Lambton Golf and Country Club

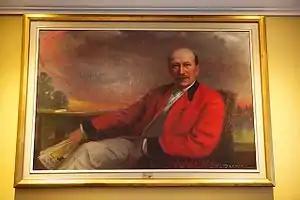
Albert William Austin, by John Wycliffe Lowes Forster. Austin established the golf club in 1902.

The seeds of the golf club were planted by Toronto Businessman James Austin. He rebuilt Spadina House (which is now a museum) in 1866 to house his family. He died after several months of illness at the age of eighty-four in 1897. At his death he had a fortune of some $300,000 which was divided between his son and daughter. His business interests and his home passed on to his son Albert William Austin.